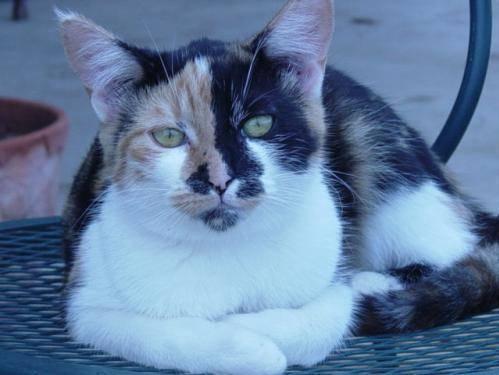
cat